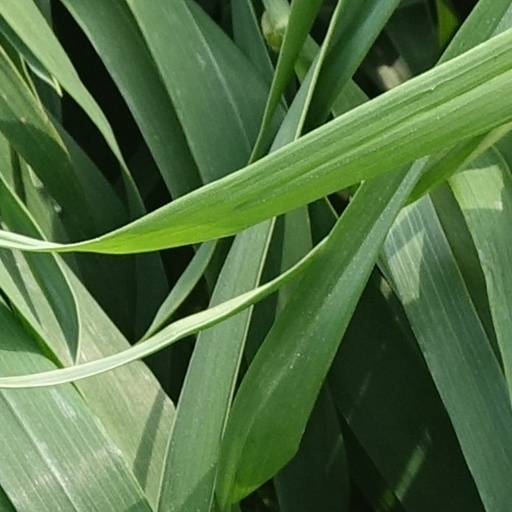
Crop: wheat